Amulet MS 5236

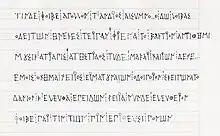
Transcribed inscription which opens with the words "O Phoebus Apollo who rules over man..."

MS 5236 (inventory number of the Schøyen Collection) is an ancient Greek amulet of the 6th century BC, which is unique in two respects: it is the only known magic amulet of the time inscribed with a text that was stamped as opposed to incised, and it is the only extant specimen of ephesia grammata made of gold. The only partially comprehensible inscription is an invocation of the god Phoebus Apollo and may have been composed in central Greece or western Asia Minor. As such magical amulets are known to have been mass-produced, the existence of MS 5236 indicates that, despite the singularity of the foil, an inkless block printing process was practised in ancient Greece to a certain degree, for texts of some length, beyond the examples known from Roman lead pipe inscriptions and the many types of stamps used to mark bricks and pottery with the maker's name and other details.